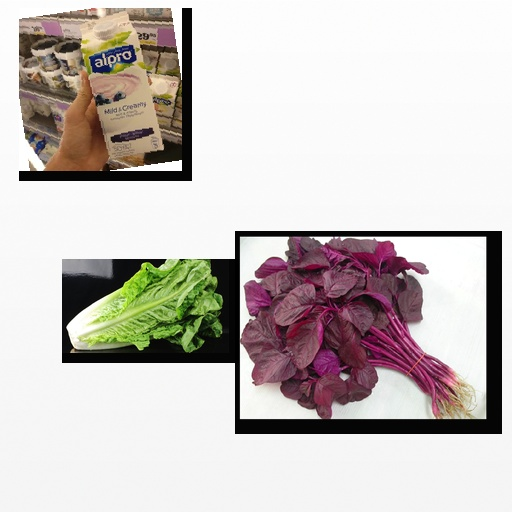
Food items: blueberry_soy_yogurt, amaranth, lettuce